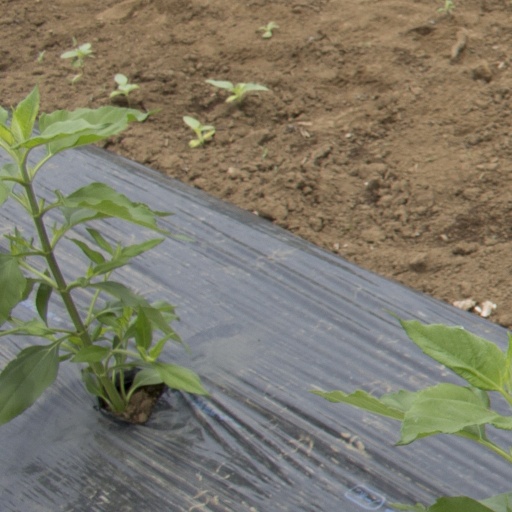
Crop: Jerusalem artichoke